Ikuyo Fujita

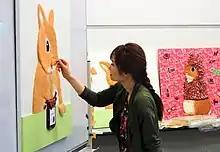
Final Touch for Strawberry Jam I

is a Japanese artist who works primarily in needle felt painting and mogol (pipe cleaner) art. She is known for rabbit and cat art. Her kawaii style needle felt paintings are popular among rabbit lovers in Japan.